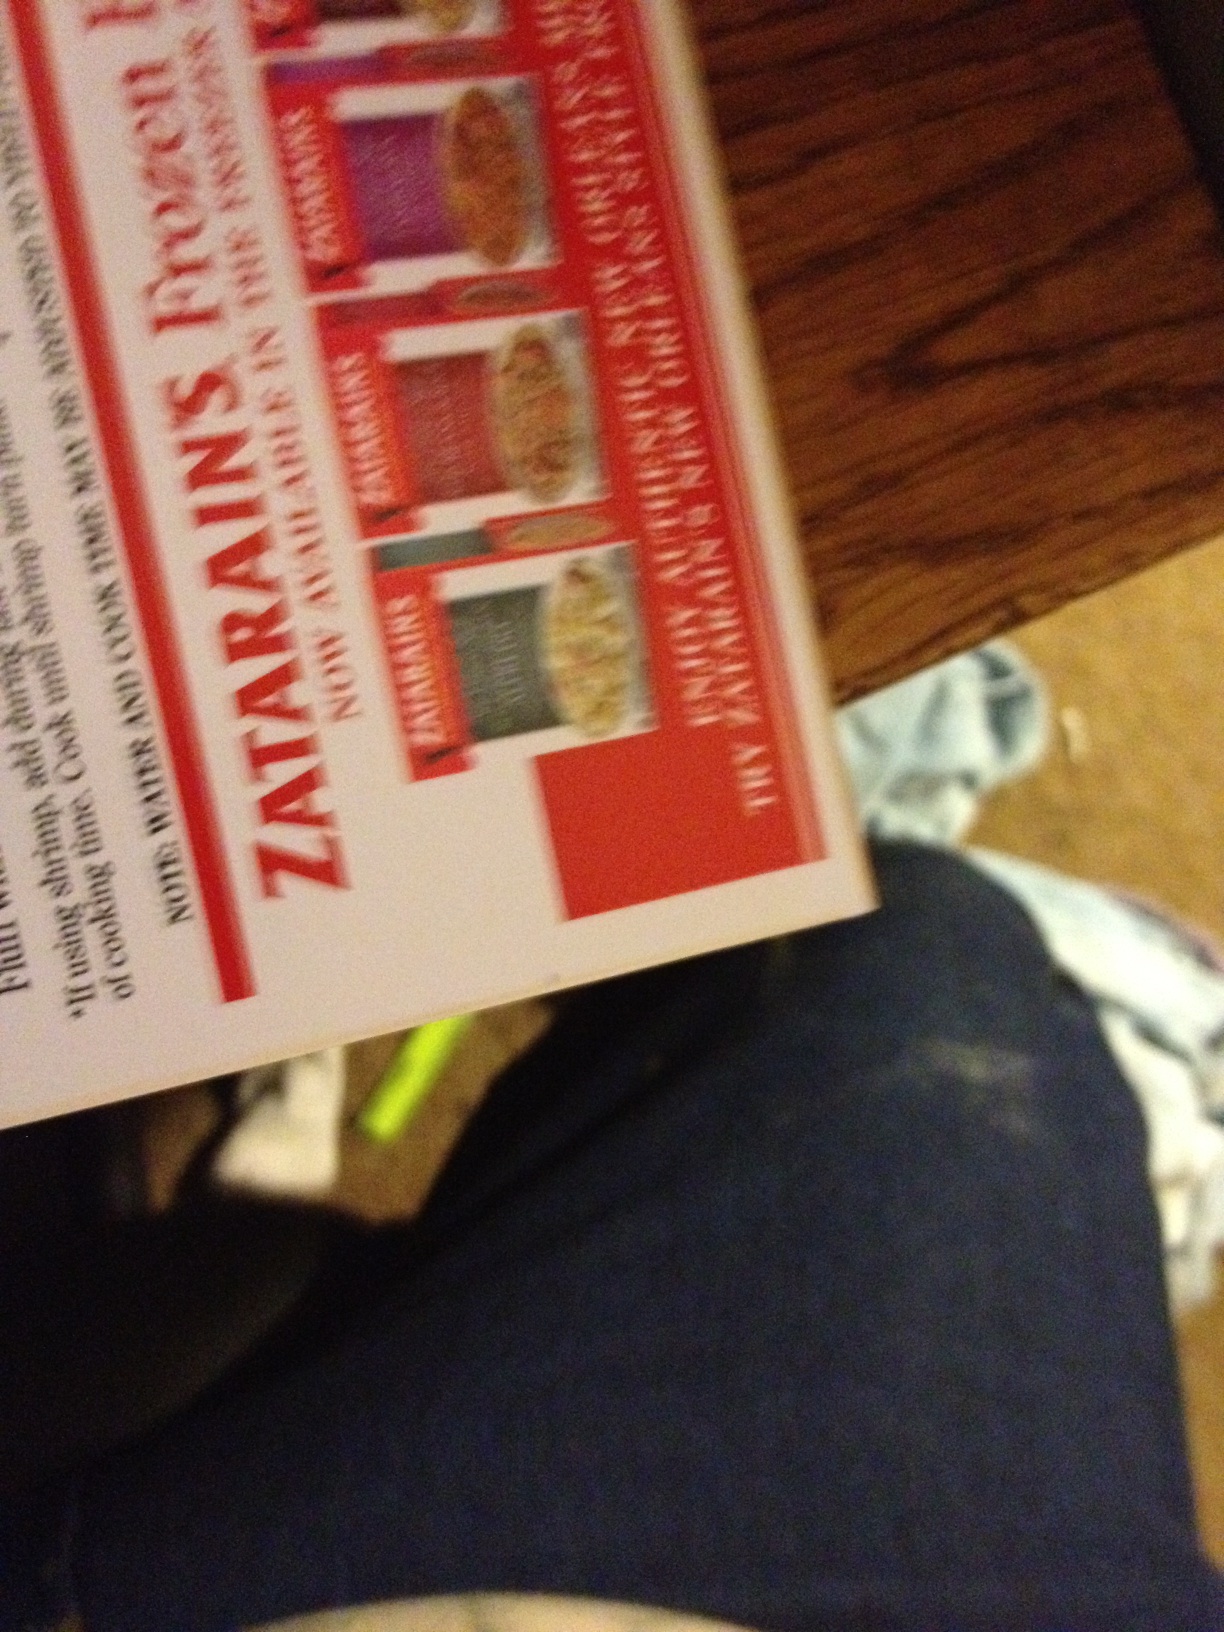Question: Can you tell me the sodium content level of this box of food?
Answer: unanswerable